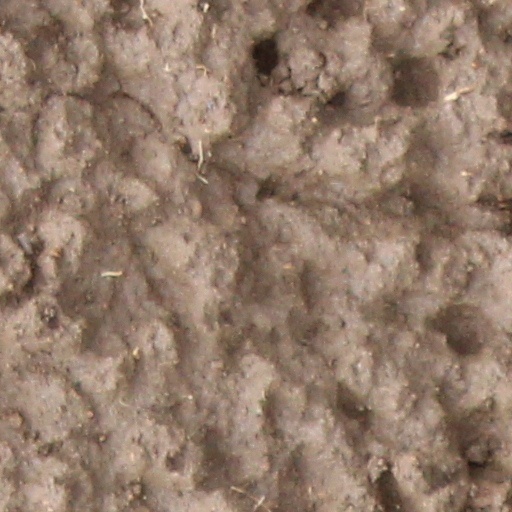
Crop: wheat